Public image of Roman Reigns

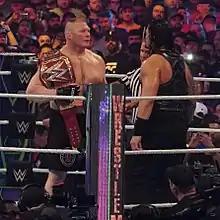
Reigns would feud with Brock Lesnar for the Universal Championship from April to August 2018. Their matches were met with particular contempt from critics and audiences.

In March 2017, Dave Meltzer reported that WWE's long term plans ("which obviously could change") for 2018's WrestleMania 34 was to "once again build for a year and have the big coronation" for Reigns, who would still be a heroic character "between now and then" and beat Brock Lesnar for the WWE Universal Championship "to fully replace John Cena as the face of the company", while the "idea" for Lesnar's role "for this year now" was "to become a monster, be unbeatable, run through everybody, beat them with one "F-5" and then lose to Roman Reigns". At WrestleMania 33 on April 2, Reigns was booed before, during and after the main event (his third WrestleMania main event in a row), which saw Reigns beating The Undertaker, who seemingly retired (although he eventually returned). Before the match, "Pro Wrestling Insider"'s Dave Scherer predicted that if Reigns beat and retired The Undertaker, then "the fans that hate him will hate him forever". Critics reported that after the match, WWE "did clearly turn down the sound" from the audience "and then they hit the pyro", but boos were still heard during a break in Reigns' music being played. On the "Raw" after WrestleMania, Reigns was loudly booed and the crowd microphone volumes were turned down when he appeared, but multiple chants of "Delete", "Fuck you, Roman", "You suck", "Asshole", "Roman sucks", "Shut the fuck up" and "Go away" were still heard before Reigns chose to speak. After that segment, WWE commentators labelled the post-WrestleMania 33 crowd as "non-traditional WWE fans" who may cheer for those they normally boo and boo those they normally cheer "all in the name of fun", which echoed similar comments a year prior for the post-WrestleMania 32 crowd. "Pro Wrestling Torch" editor Wade Keller wrote that these comments would anger fans as "genuine dissatisfaction with the product is reframed by Vince McMahon's propaganda machine" – Undertaker received the usual reaction from fans, as did Reigns, just more intensely. Following Reigns' victory over The Undertaker and given that Reigns was reportedly selling more merchandise than any other full-time WWE wrestler (John Cena, who sold more, was considered a part-timer), "Forbes" writer Blake Oestriecher declared Reigns as "indeed the new face of WWE, one who could remain in that spot for the next decade".